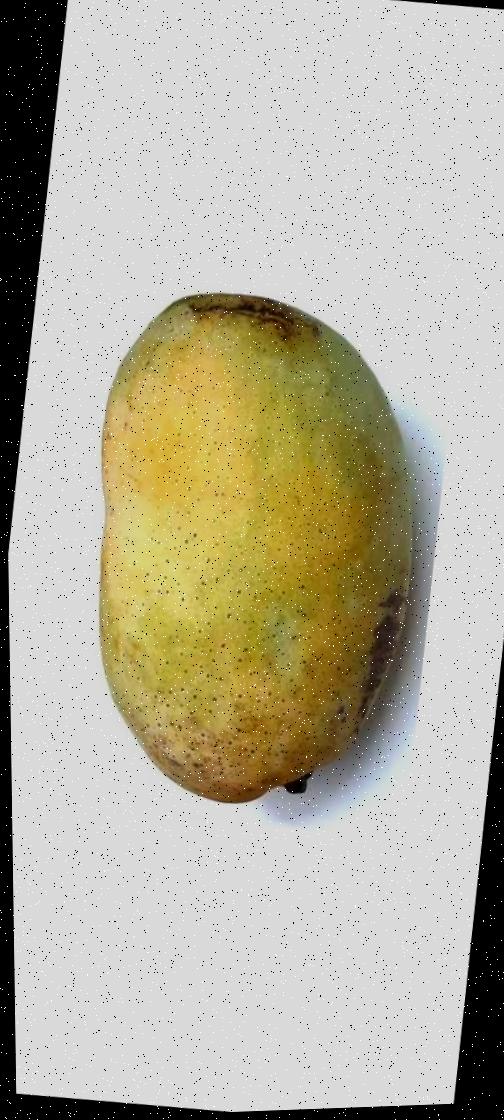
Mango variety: Fazli Classic